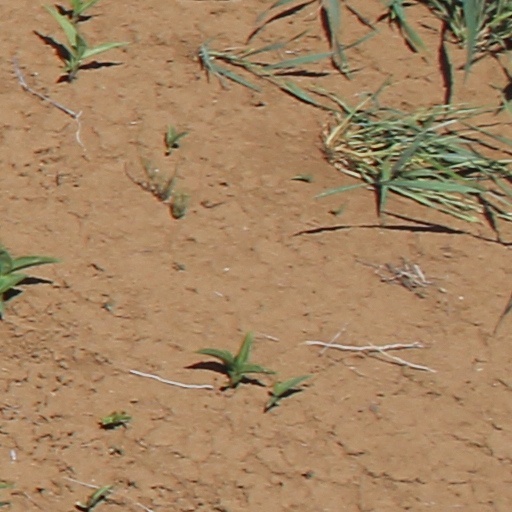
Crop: wheat